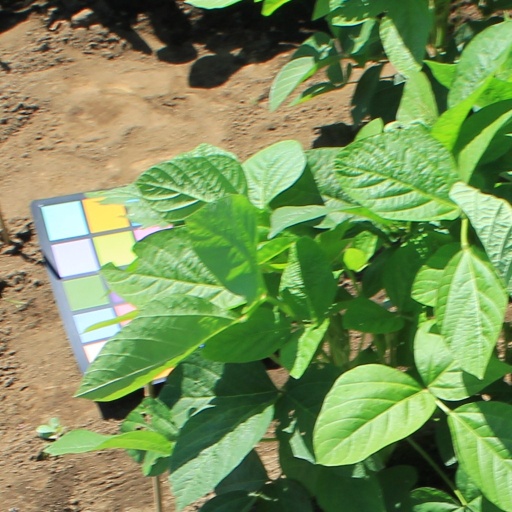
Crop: soybean